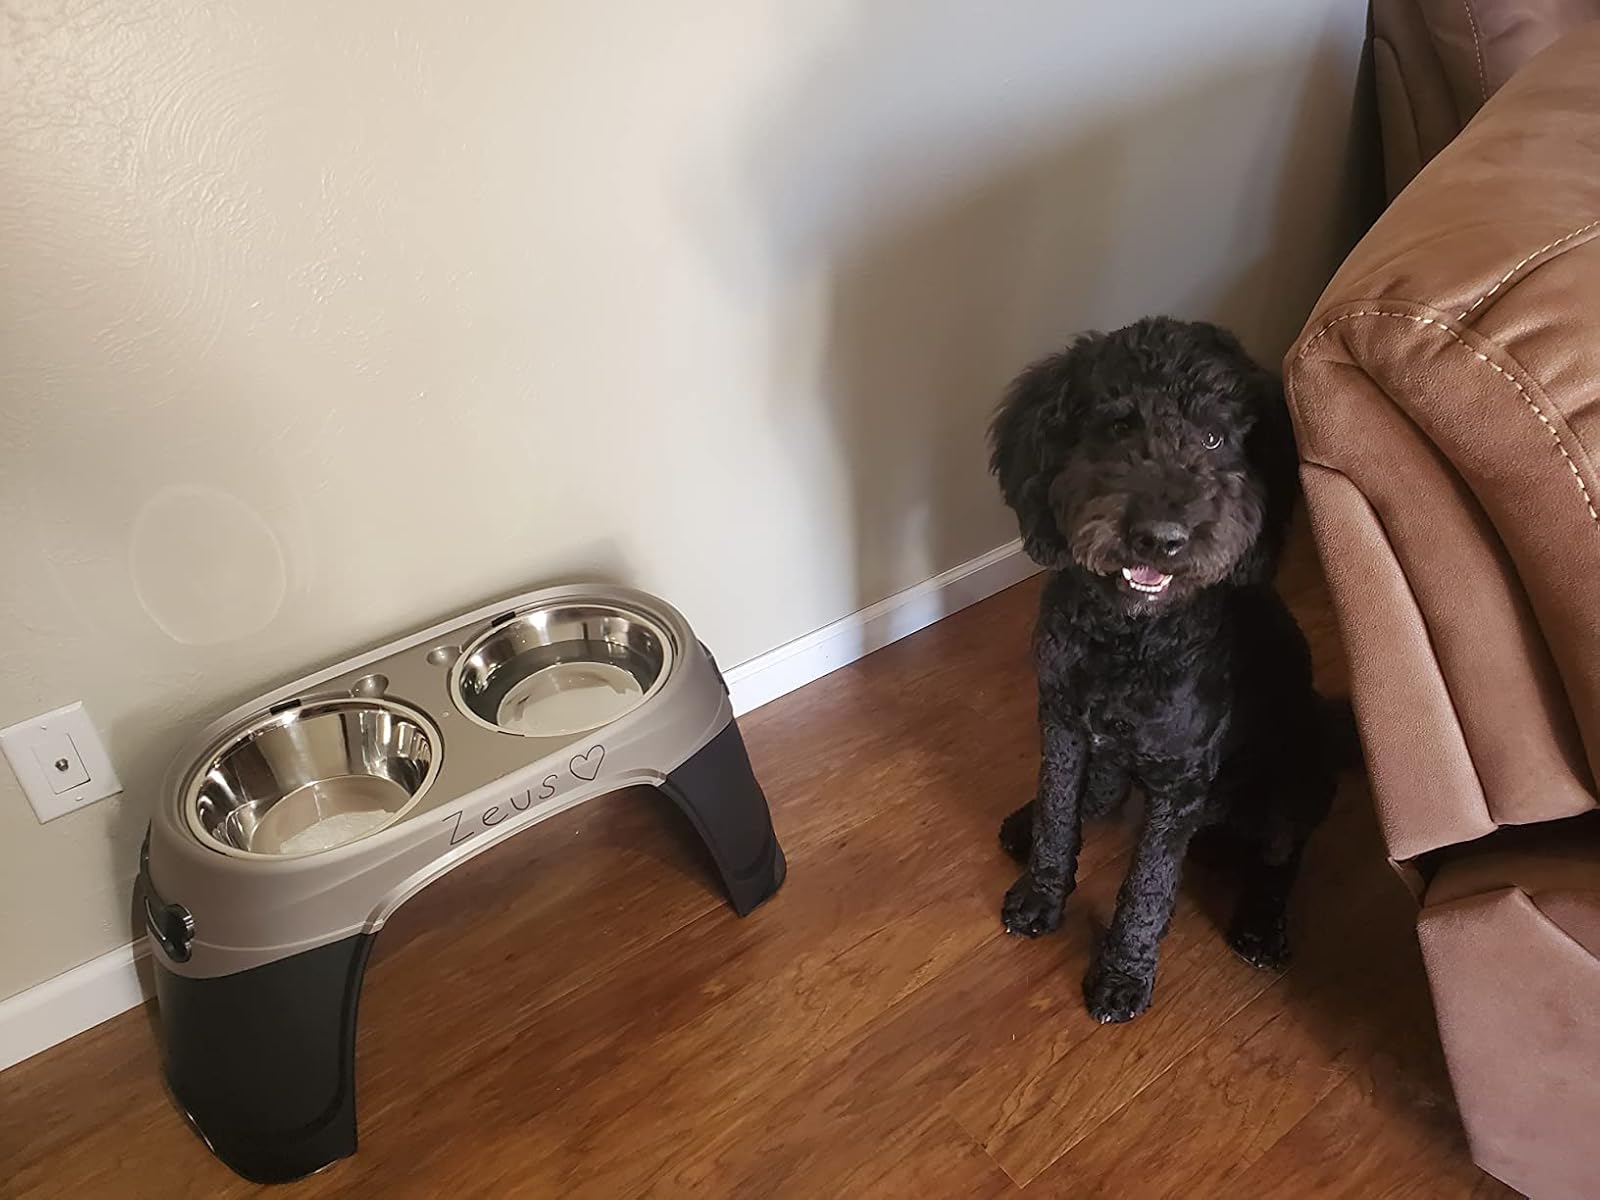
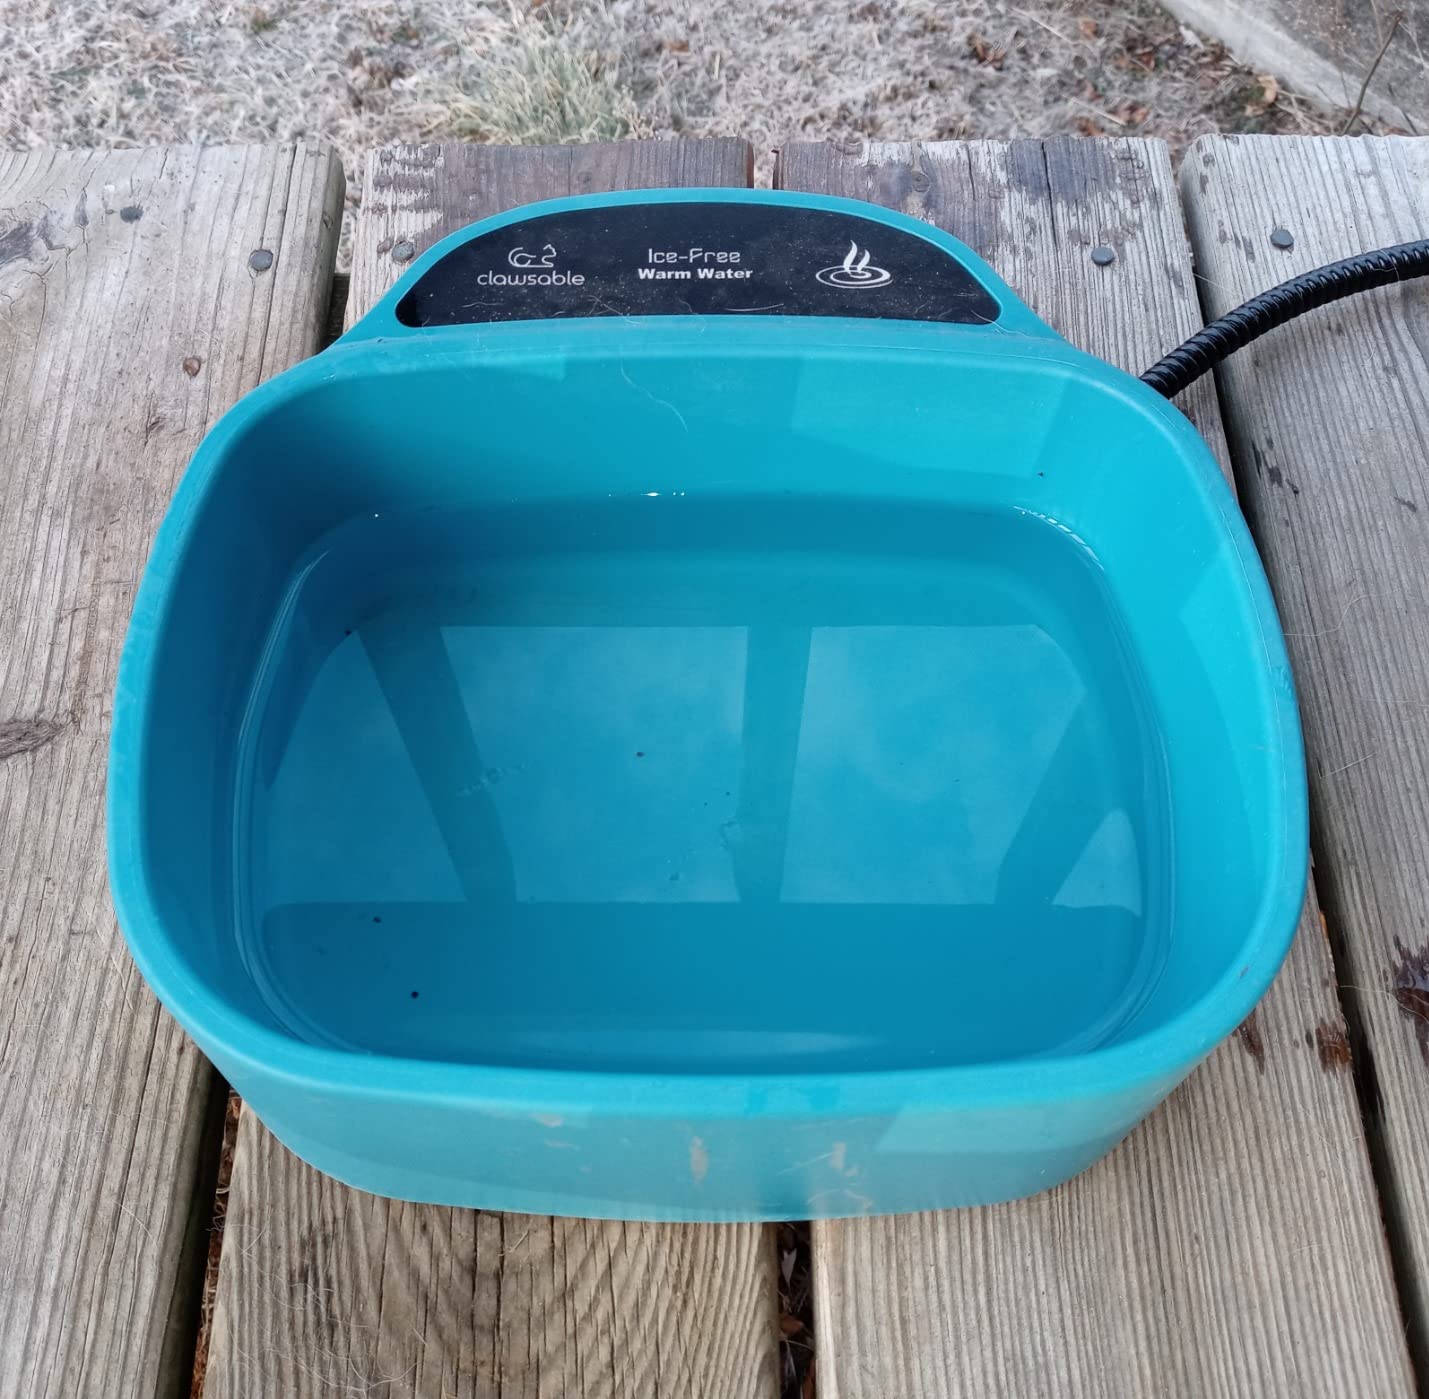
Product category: items_bowl
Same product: no